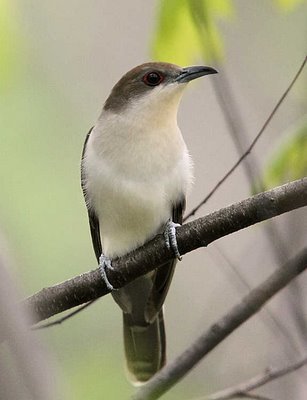
the head of the bird is grey and the body of the bird is white with a black curved beak.
the bird has a white belly and black striped wings and head.
this bird is white with a black head and has a long, pointy beak.
small to medium white grey and black bird with short tarsus and medium black beakthe bird has a white belly with gray wings, tail, and neck and a black head.
this bird has wings that are black and has a white belly
this bird is white with black and has a long, pointy beak.
the bird has white feathers on it's breast and belly and a dark feathers on its head. it has a dark curved bill.
this bird has a pointed black bill, with a white breast and belly.
a bird with a white belly and breast, black crown and the bill is long and curved
Species: Black Billed Cuckoo